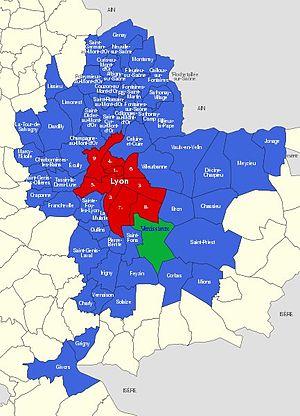
Communes du Grand Lyon, en vert Venissieux